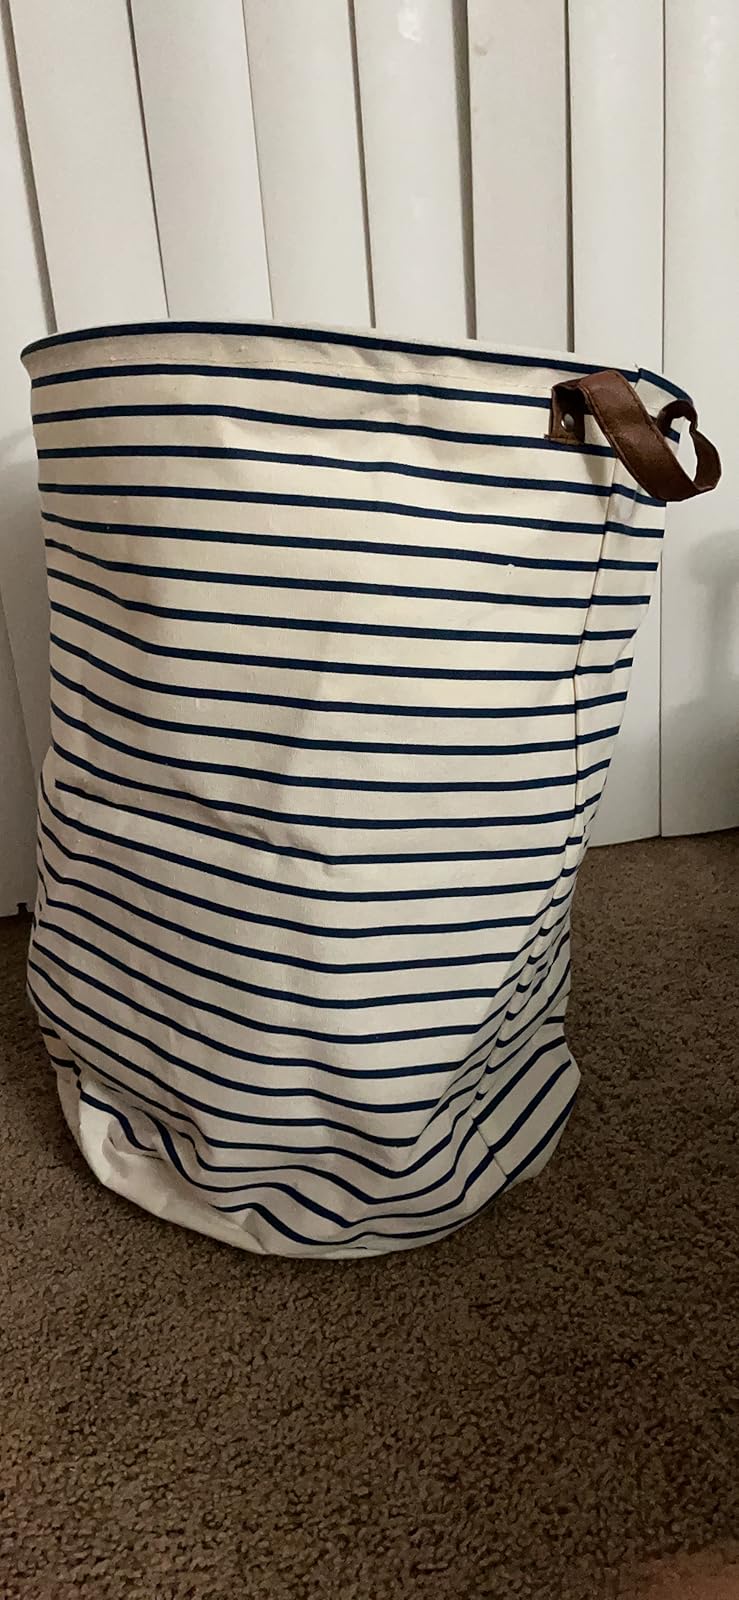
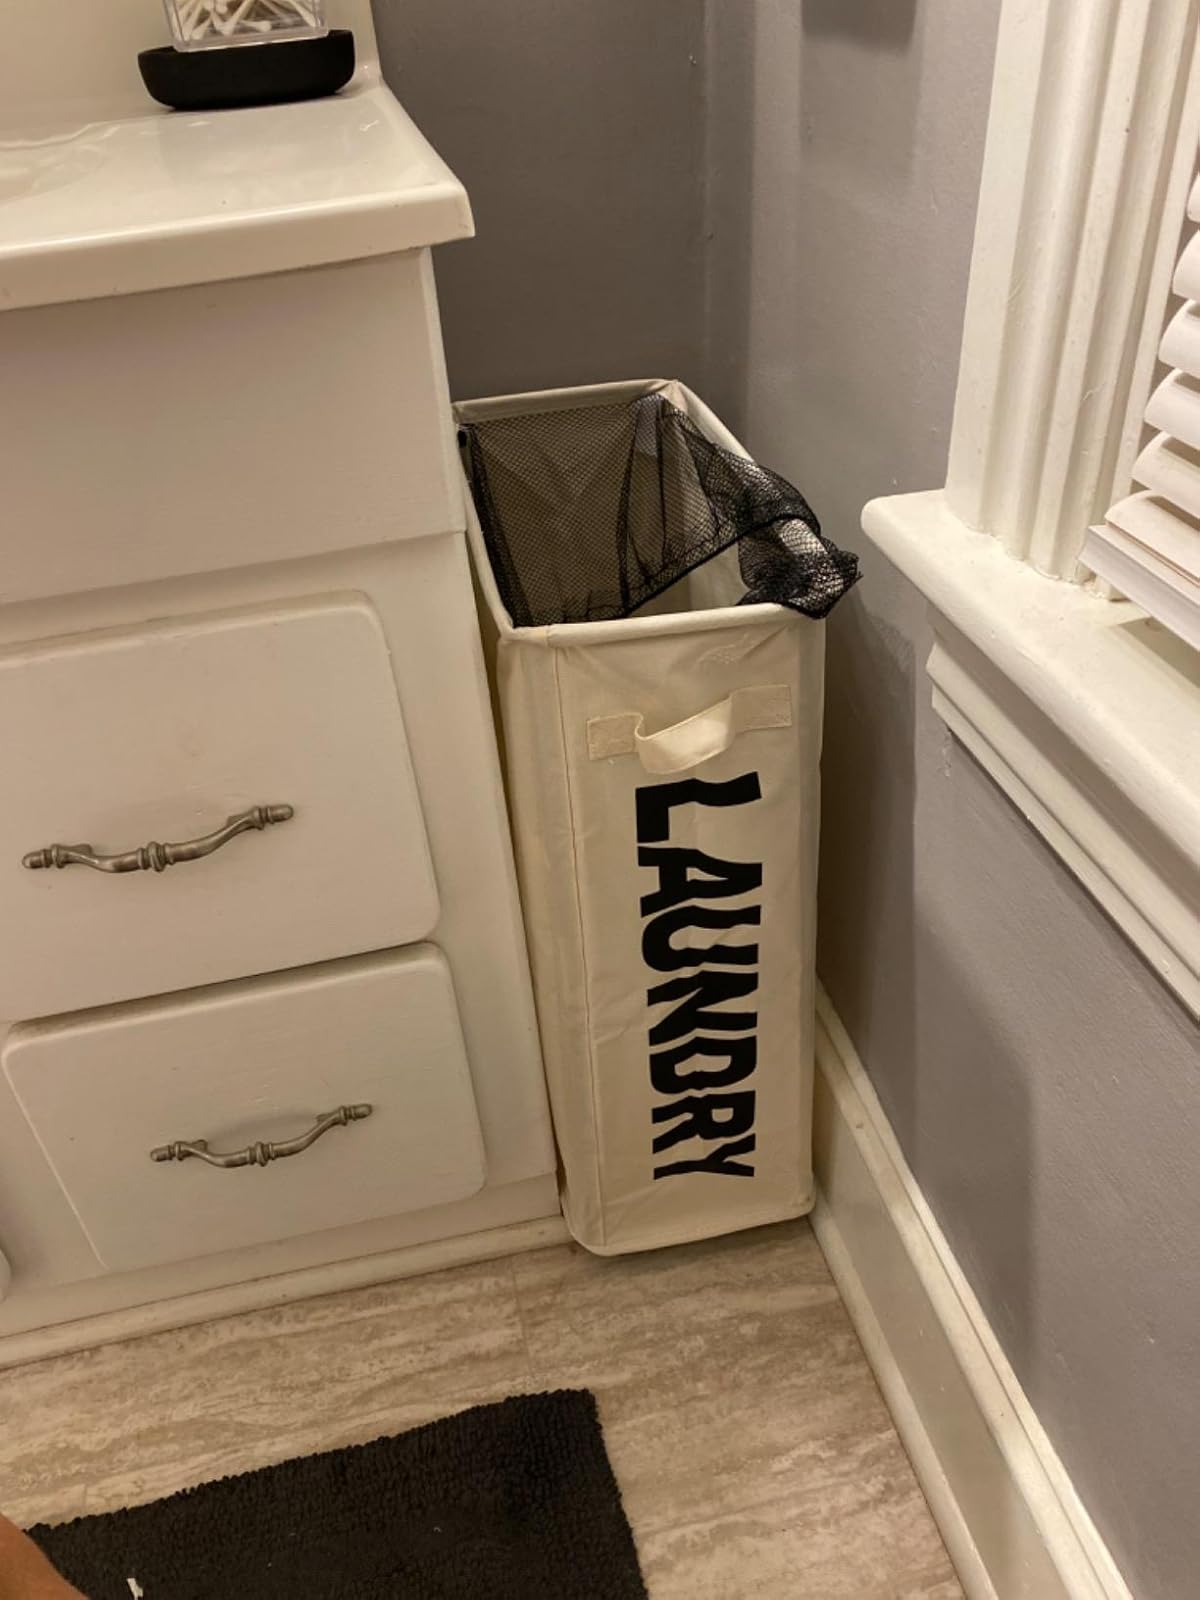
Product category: items_hamper
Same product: no